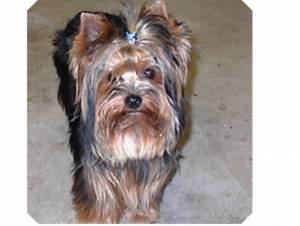
Animal: dog
Breed: yorkshire_terrier